Yael Averbuch West

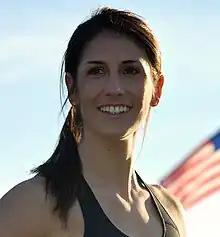
Averbuch in 2013

Averbuch played for the United States at every level of the youth national teams, starting with the U-16 women's national team in 2002 and U-17 team in 2003 before joining the U-19 team later in 2003. She finished her U-19 career with 15 caps and two goals and was a member of the U.S. team that finished third at the 2004 FIFA U-19 Women's World Cup in Thailand, where she played in two matches. She played for the U.S. U-23s in 2008, captaining the team to a Nordic Cup title in Sweden.